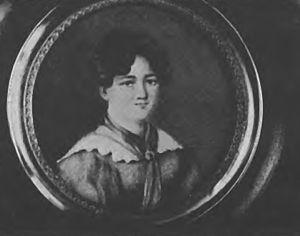
Elisabeth Collard
Le château de Grandvoir est un château-ferme situé dans la commune belge de Neufchâteau en province de Luxembourg. Ce bâtiment massif en quadrilatère, composé de moellons de grès schisteux, enserre une cour intérieure et groupe en son sein deux grands corps de logis, un corps de garde, des écuries et une grange. Un porche vouté définit l'accès à une cour qui a été repavée au milieu du XXᵉ siècle avec un motif de décors circulaires.